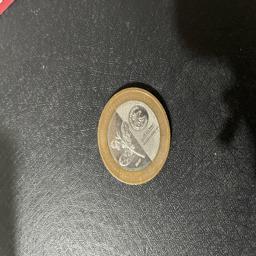
Label: 20_New_Back